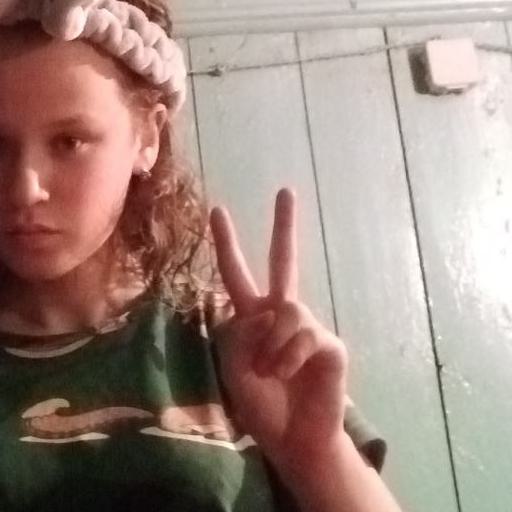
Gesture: peace